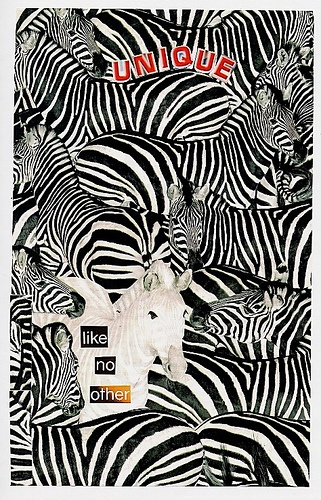
A white zebra in a herd of black and white zebras.
An image of an unusual animal surrounded by others.
One lone, white zebra is picture in a group of normal zebras.
A cover of a book with lots of zebras.
a bunch of zebras that are next to each other